David Stern

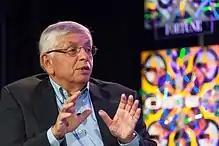
Stern in 2012

Stern was married to Dianne Bock Stern, and they had two sons: Eric and Andrew. They resided in Scarsdale, New York. By the later years of his commissionership, Stern was earning a $9 million salary. He stood at .